Architecture of the Song dynasty

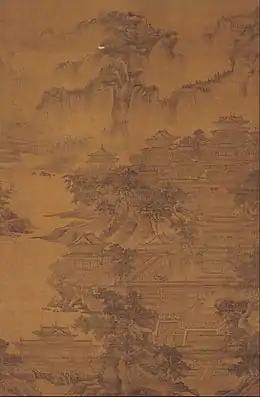
"Summer Palace of Emperor Ming" by Guo Zhongshu (929–977)

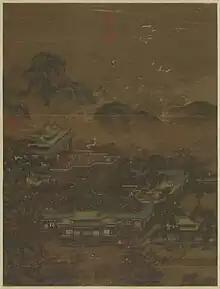
"A Palace" by Zhao Boju (1120–1182)

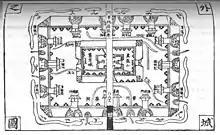
Outer city of Bianjing, map from Shilin Guangji by Chen Yuanjing

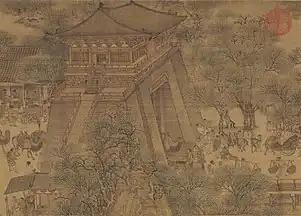
Bianjing city gate: detail from "Along the River During the Qingming Festival" by Zhang Zeduan

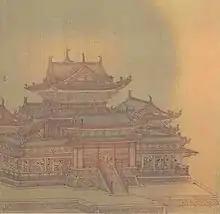
"Retiring from Court" by Li Song (1190–1264)

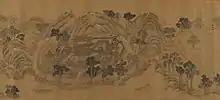
"Wangchuan villa" by Guo Zhongshu (929–977)

The layout of ancient Chinese capitals, such as Bianjing, capital of the Northern Song, followed the guidelines in "Kao Gong Ji", which specified a square city wall with several gates on each side and passageways for the emperor. The outer city of ancient Bianjing was built during the reign of Emperor Shenzong to a rectangular plan, almost square in proportions, about from north to south and from west to east. The south wall had three gates, with Nanxun Gate in the center, Chenzhou Gate to the east, and Dailou Gate to the west. The other walls had four gates each: in the east wall were Dongshui Gate (at the southern end), Xinsong Gate, Xinchao Gate, and North-East Water Gate; in the west wall Xinzheng Gate, West Water Gate, Wansheng Gate, and Guzi Gate; and in the north wall Chenqiao Gate (at the eastern end), Fengqiu Gate, New Wild Jujube Gate and Weizhou Gate. The gates in the center of each of the four sides were reserved for the emperor; these gates had straight passages and only two sets of doors, while the other city gates had zigzag passages and were guarded by three sets of doors.